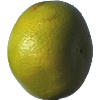
Label: pomelo_sweetie